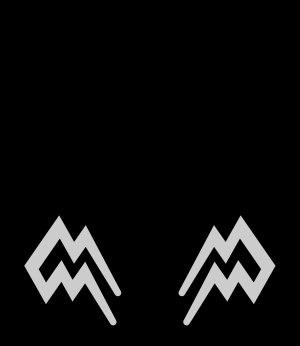
La Garde nationale républicaine fut une force armée puis une arme instituée en Italie par le gouvernement fasciste républicain le 8 décembre 1943 « avec fonction de police interne et militaire ».